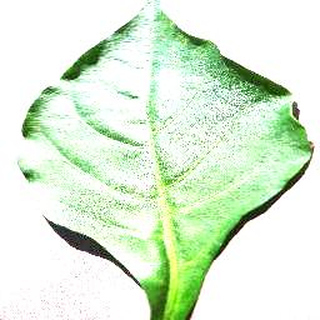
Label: healthy_bell_pepper